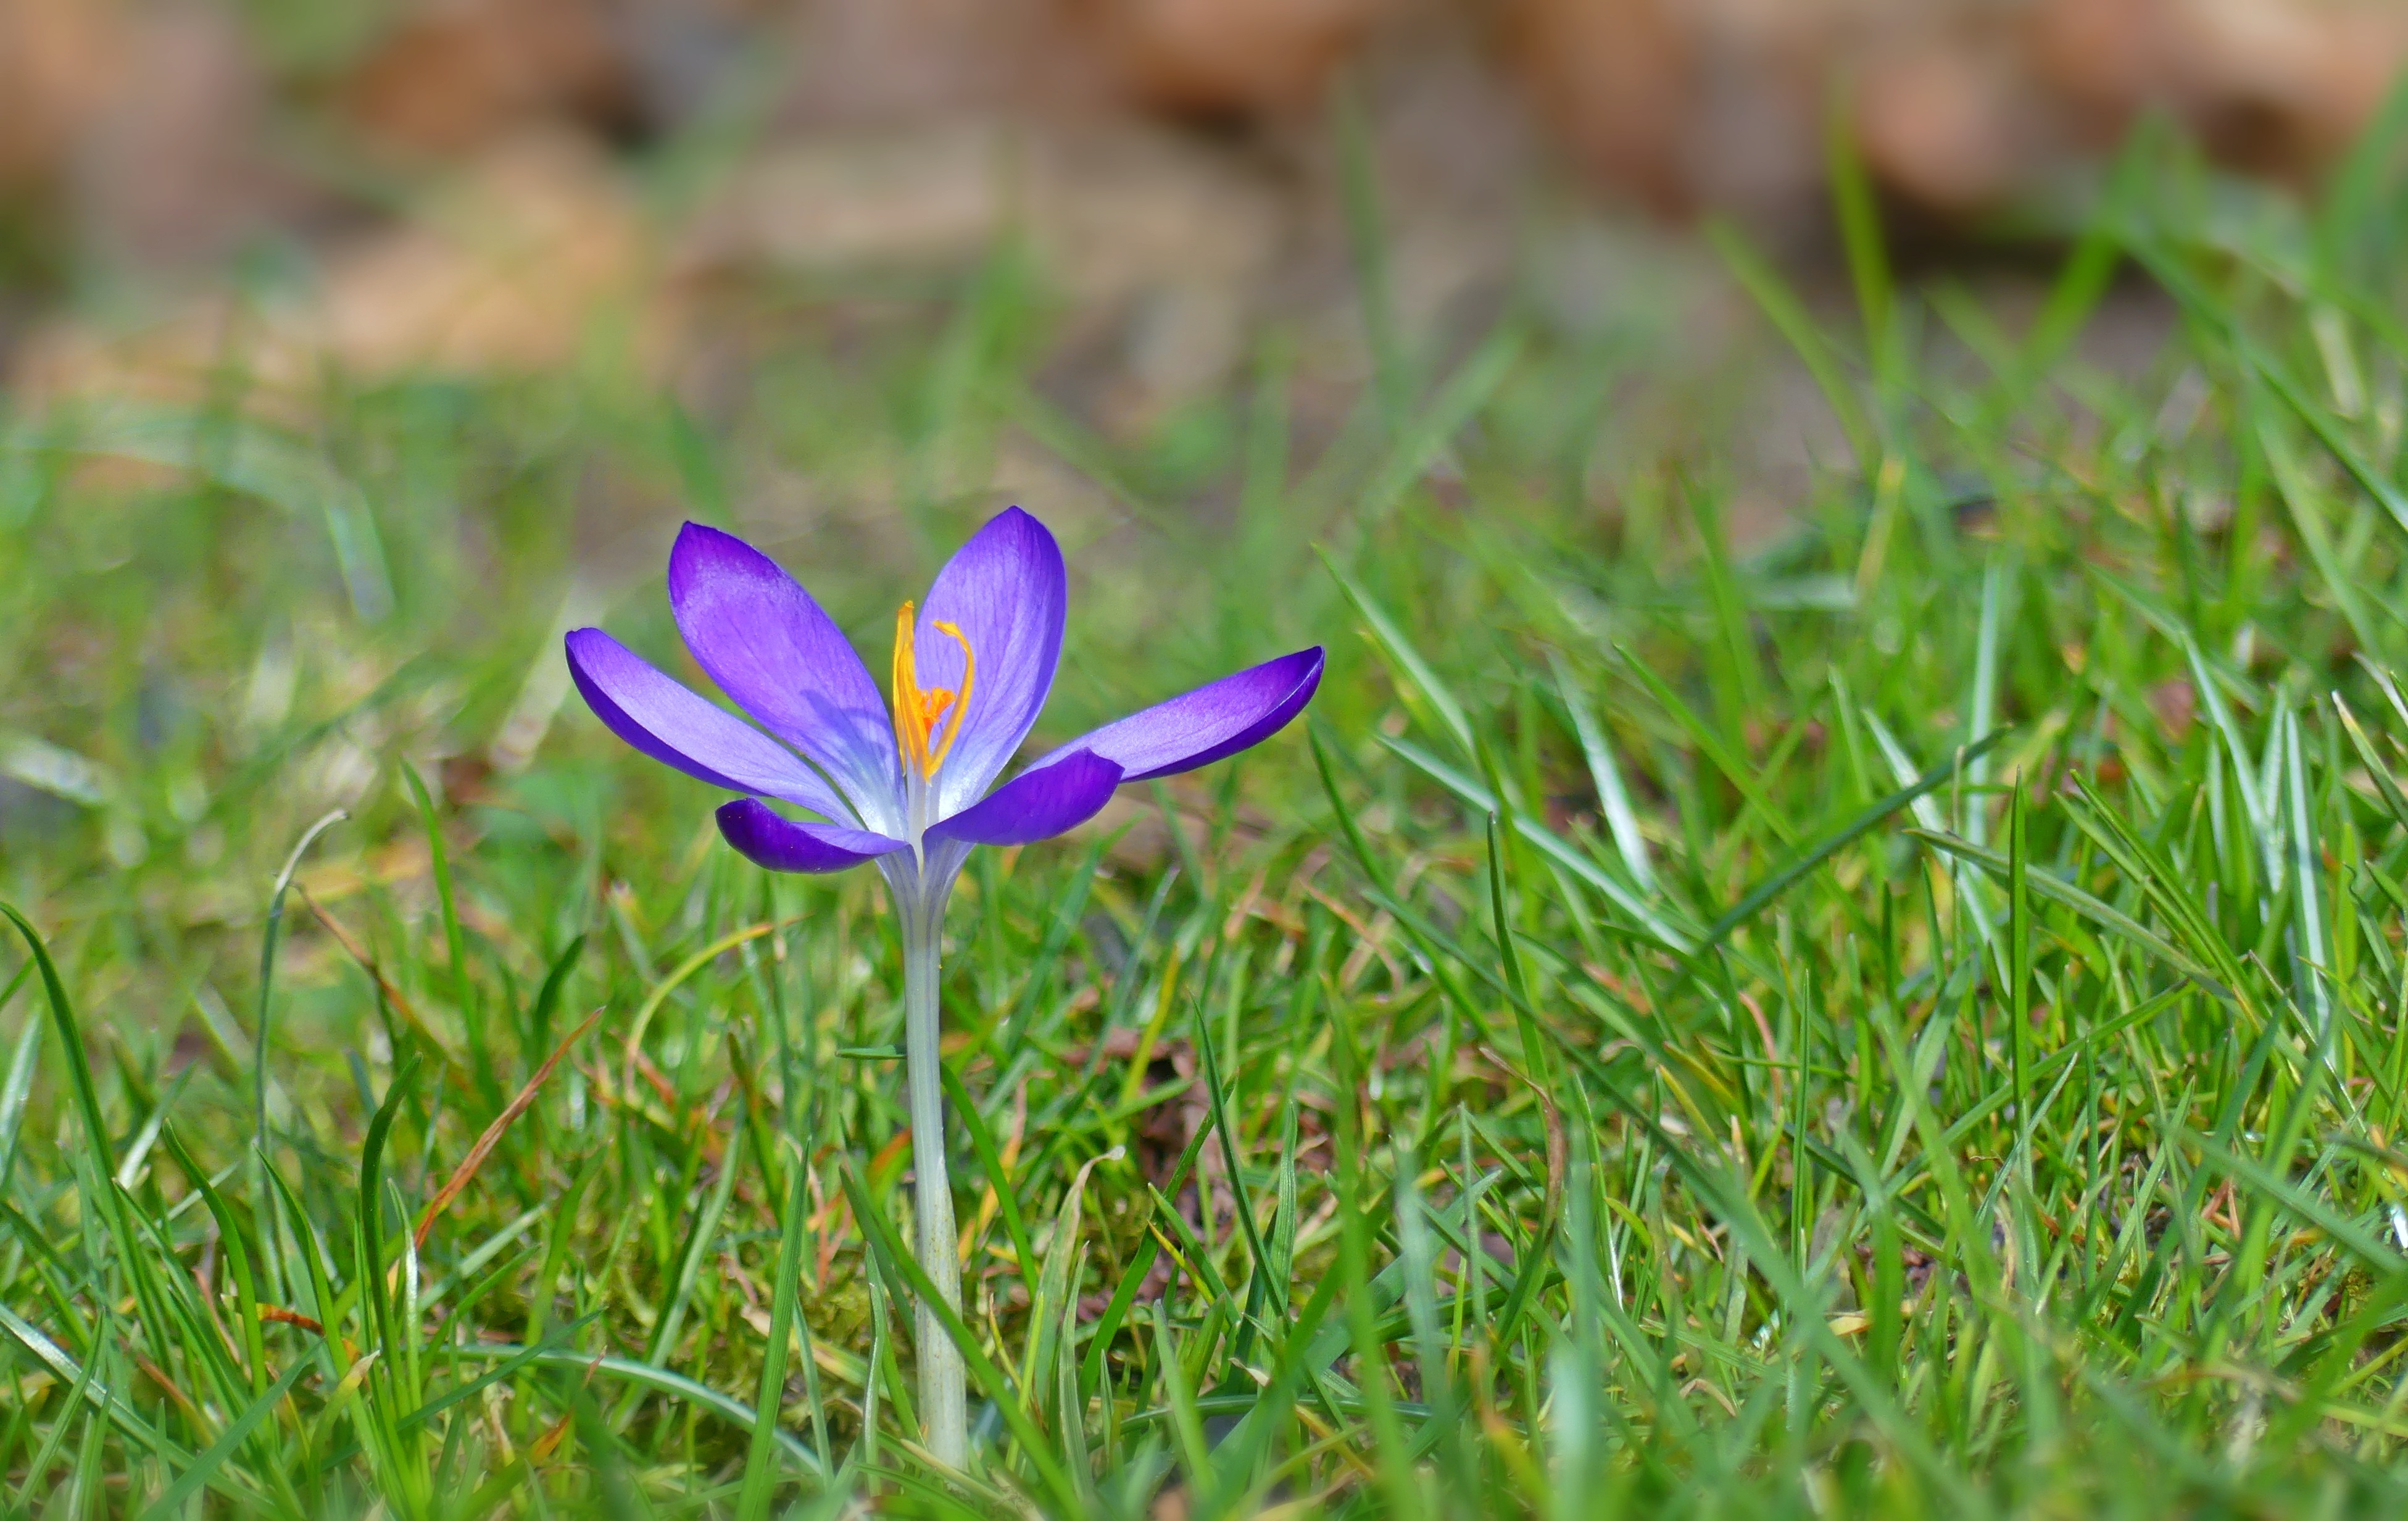
nature, grass, plant, field, lawn, meadow, leaf, flower, purple, petal, spring, green, botany, colorful, garden, close, flora, wildflower, flowers, violet, bright, march, crocus, purple flower, spring flower, stamens, macro photography, blossomed, fr hlingsanfang, harbinger of spring, flowering plant, flower fullness, bright colours, grass family, land plant